Sid Kimpton

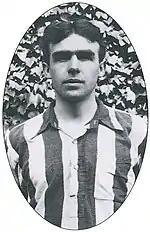
Kimpton circa 1910

Gabriel Sibley "Sid" Kimpton, also known as George Kimpton, (12 August 1887 – 15 February 1968) was an English football player, who spent his entire playing career with Southampton and subsequently became a manager in Europe coaching DFC Prague, Polonia Warsaw, Cracovia Le Havre, Coventry City, France national team, RC Paris, Rouen and Cherbourg.